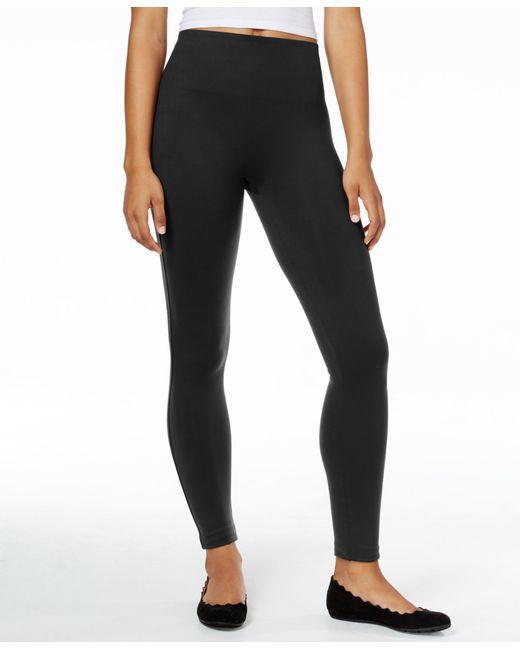
Spanx Ponte Legging in schwarzer Farbe